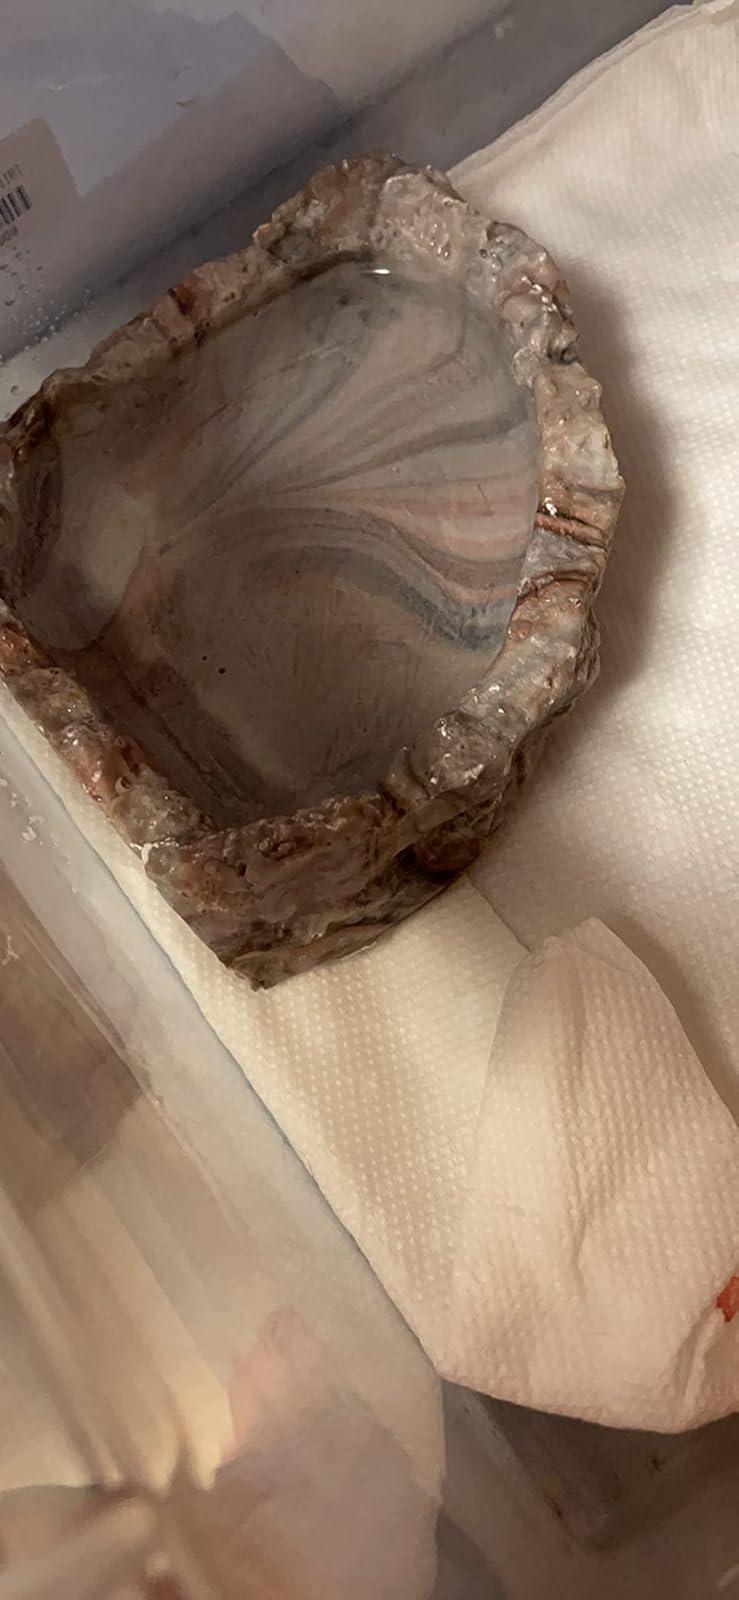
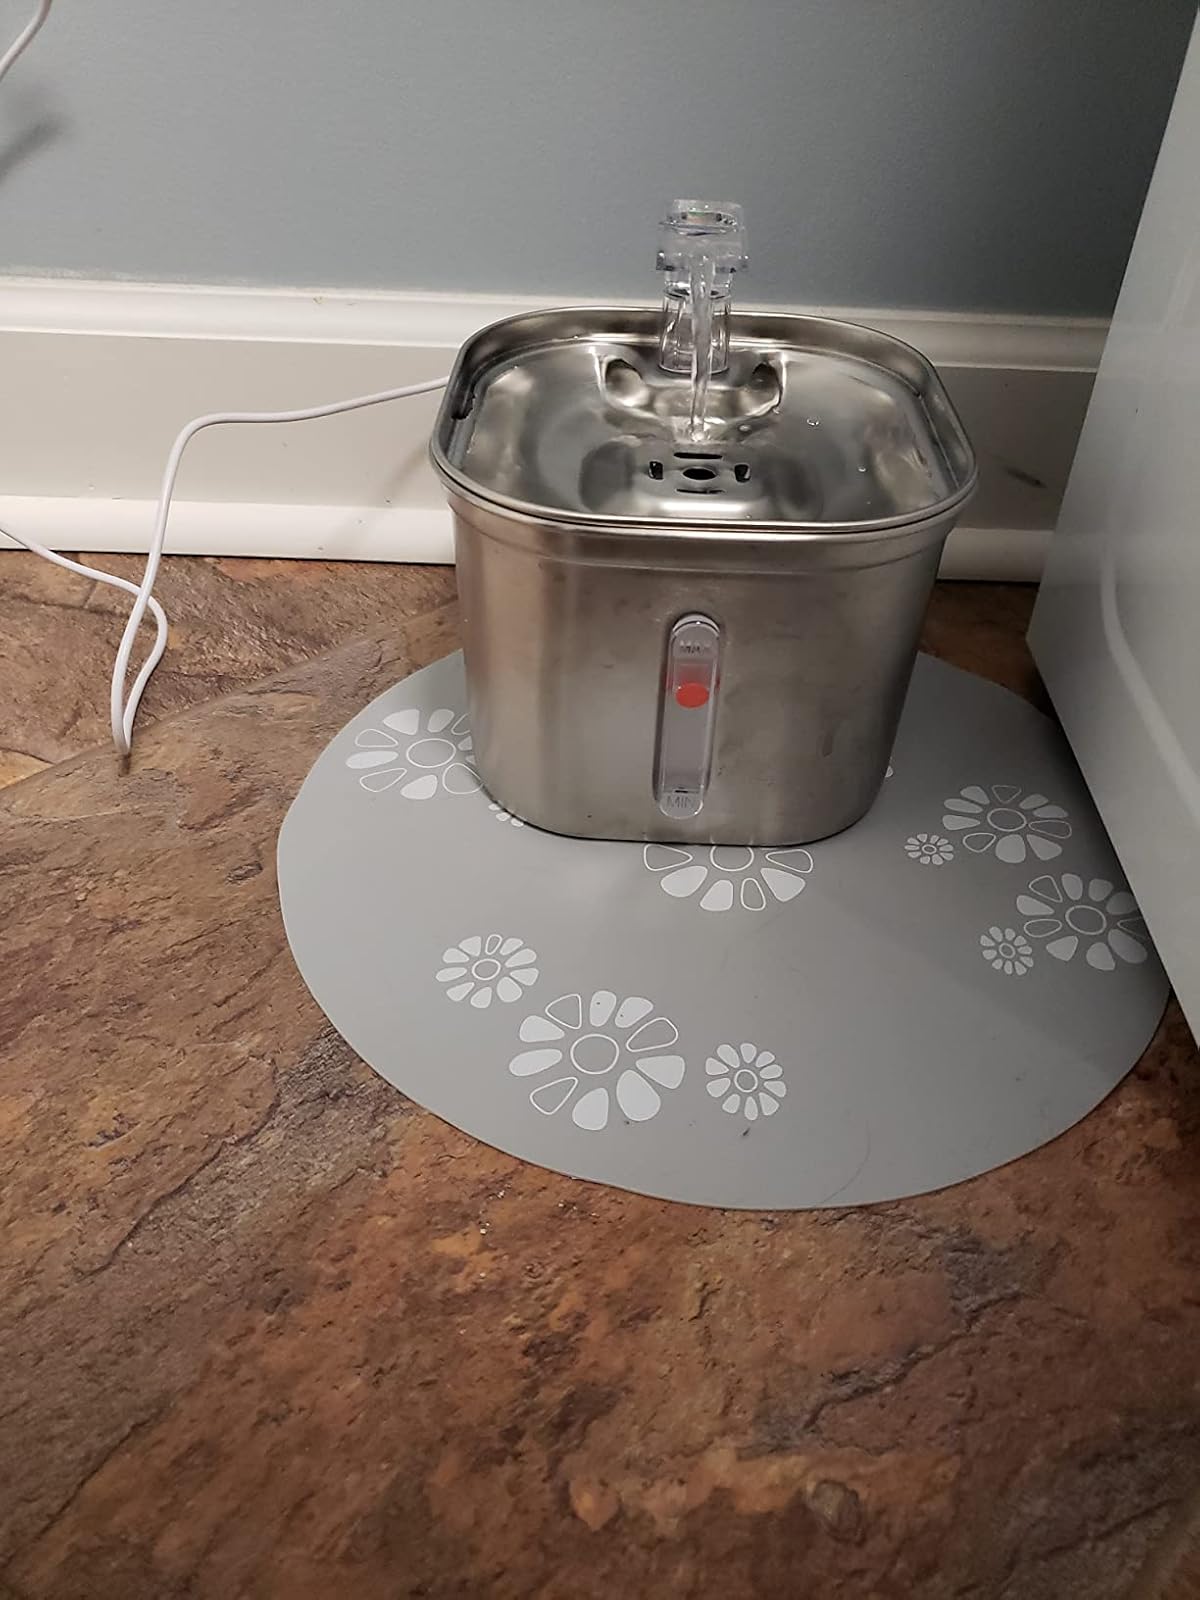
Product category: items_bowl
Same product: no